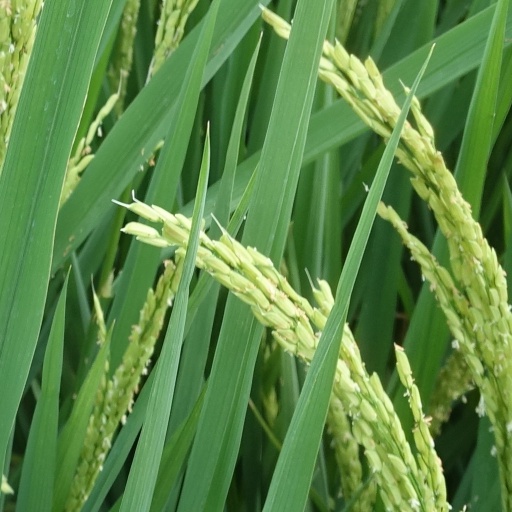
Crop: rice